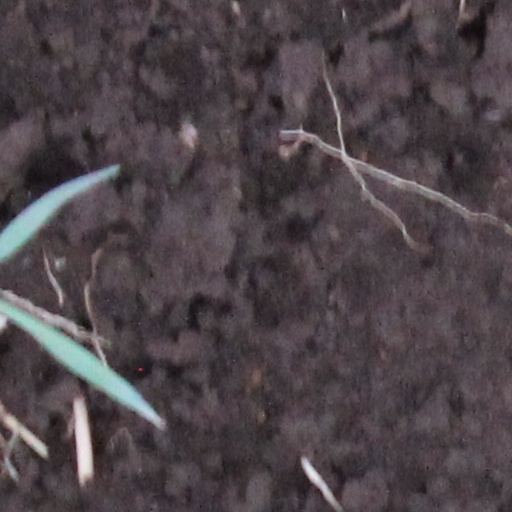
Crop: wheat